History of Chincoteague, Virginia

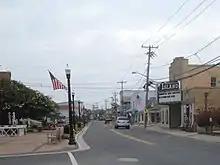
Downtown Chincoteague in 2013, looking north on Main Street from the former intersection with the causeway

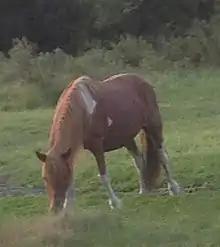
A member of the Chincoteague Fire Department's herd grazes on Assateague

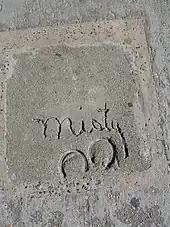
Misty's hoofprints, before the Island Roxy Theatre, Main Street, Chincoteague

Many souvenir shops and other tourist enterprises were built along Maddox Boulevard, especially in the years after 1962. At first, the motels were buildings converted from other uses, but by the late 1960s, purpose-built structures were being erected along Maddox Boulevard, some with swimming pools. Although Misty died in 1972 at age 26, the island continued to be publicized. By the 1990s, tourism was the island's principal business, bringing in more than $100 million annually. National hotel chains, including a Hampton Inn and a Comfort Suites, arrived with the 21st century.